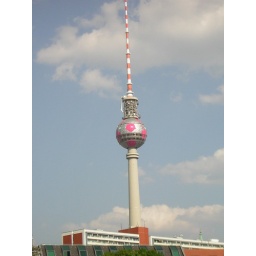
The TV tower in Berlin